Tom Waits

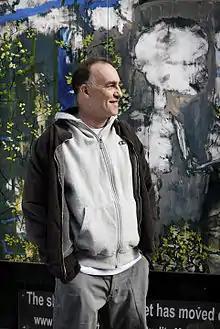
In New York City, Waits shared a workspace with jazz musician John Lurie (pictured in 2013).

Newly married and with his Elektra-Asylum contract completed, Waits decided that it was time to artistically reinvent himself. He wanted to move away from using Howe as his producer, although the two parted on good terms. With Brennan's help, he began the process of firing Cohen as his manager, with him and Brennan taking on managerial responsibilities themselves. He came to believe that Cohen had been swindling him out of much of his earnings, later relating that "I thought I was a millionaire and it turned out I had, like, twenty bucks." Waits credited Brennan with introducing him to much new music, most notably Captain Beefheart, a key influence on the direction in which he wanted to take his work. He later said that "once you've heard Beefheart it's hard to wash him out of your clothes. It stains, like coffee or blood." She also introduced him to Harry Partch, a composer who created his own instruments out of everyday materials. Waits began to use images rather than moods or characters as the basis for his songs.